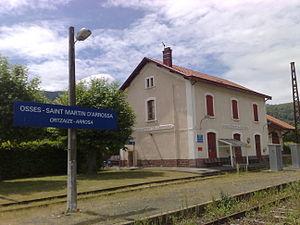
La ligne de Bayonne à Saint-Jean-Pied-de-Port est une ligne ferroviaire française à écartement standard à voie unique reliant Bayonne à Saint-Jean-Pied-de-Port. Elle est située intégralement dans le département des Pyrénées-Atlantiques.